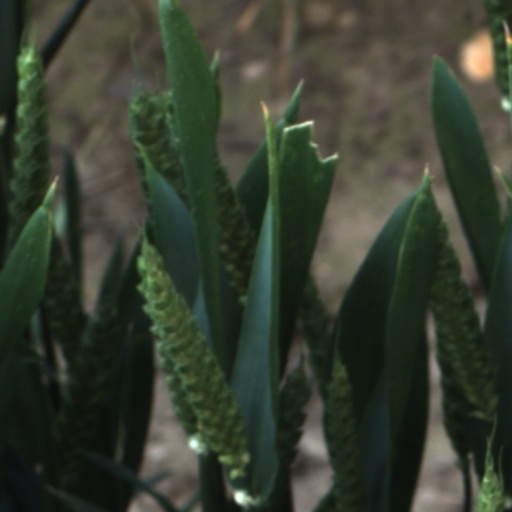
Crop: wheat